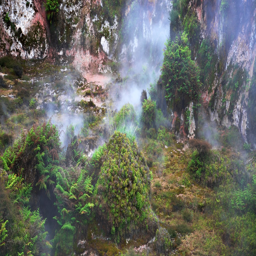
craters featuring a hot spring